Citrus production

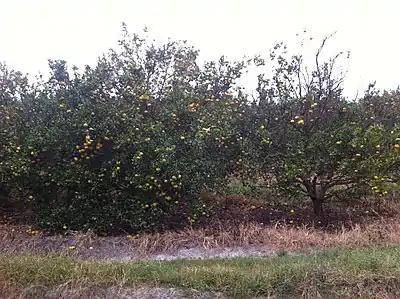
Negative citrus greening tree vs positive citrus greening tree

Citrus production encompasses the production of citrus fruit, which are the highest-value fruit crop in terms of international trade. There are two main markets for citrus fruit: